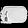
Label: Bag